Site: brandenburg
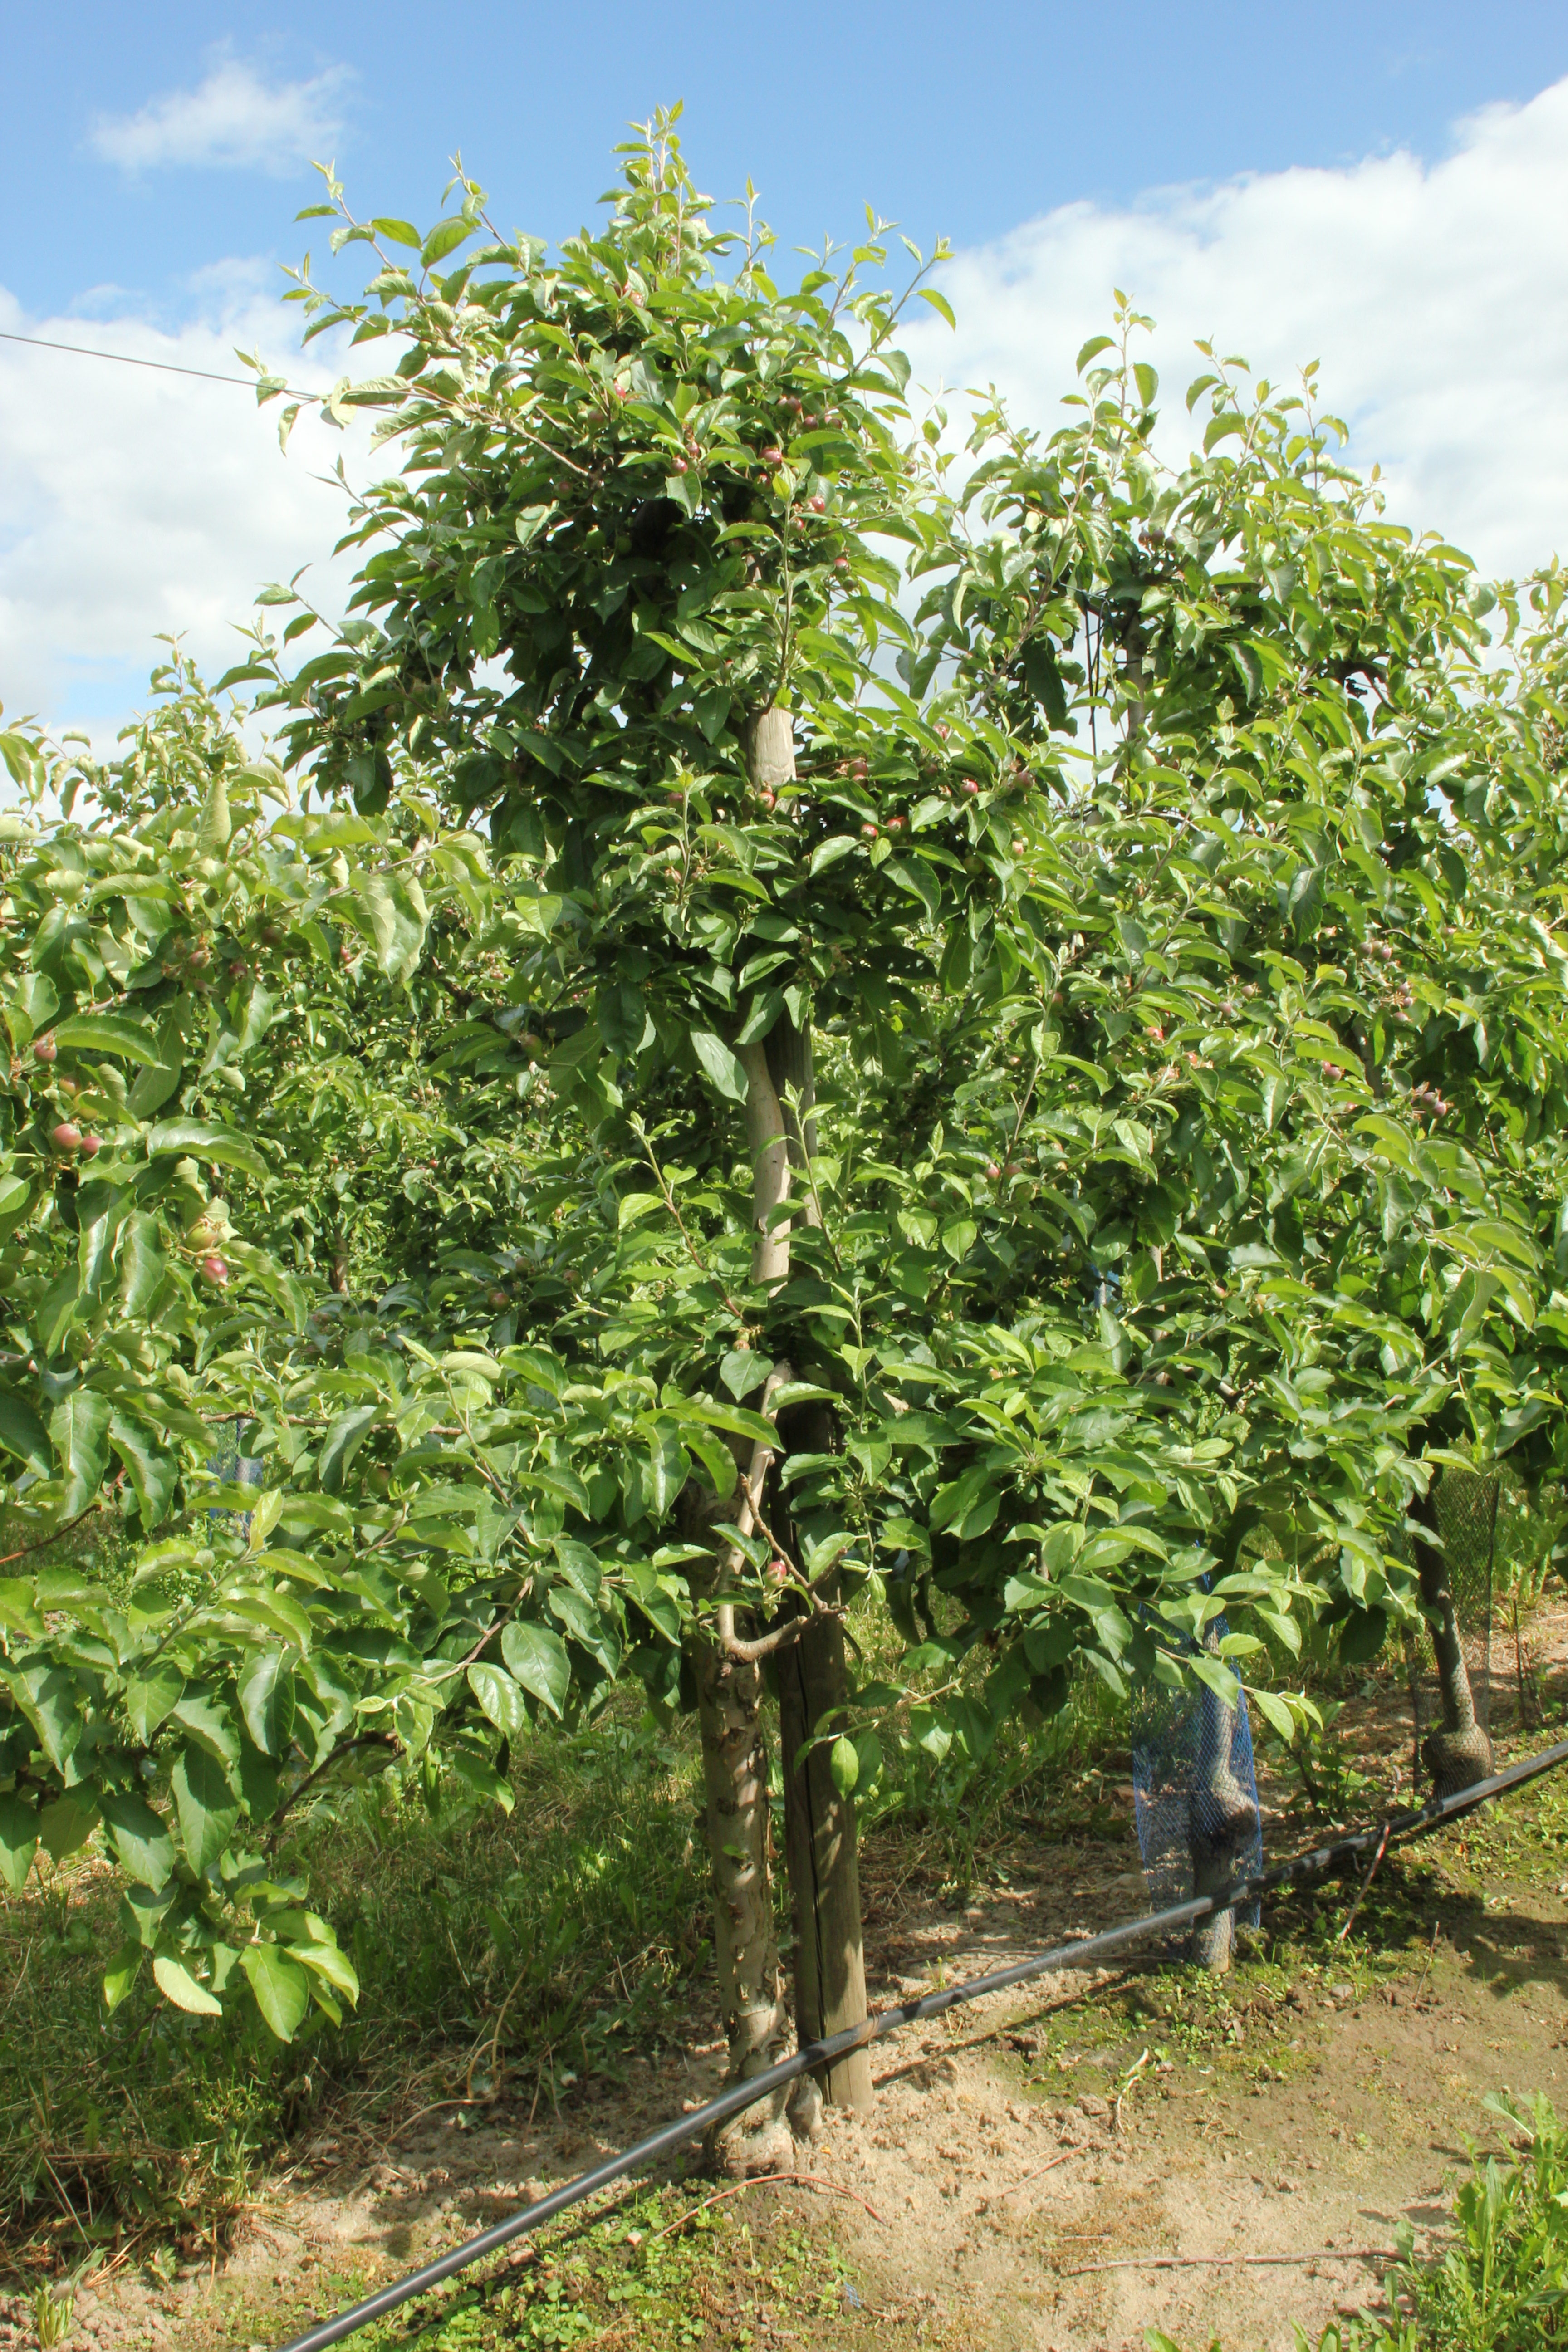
Growth stage (BBCH 72): Development of fruit